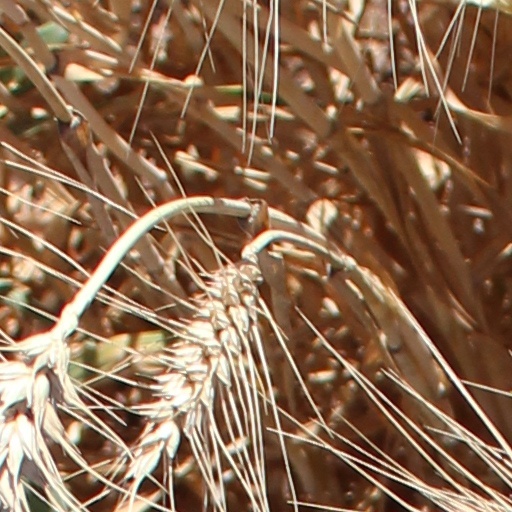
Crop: wheat